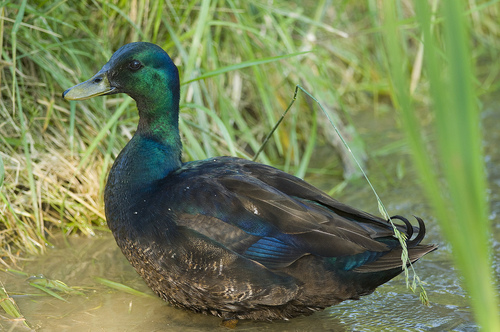
a large bird with green hues and brown feathers.
a bird with grey feathers has blue streaks on it's feathers and a blue and green neck and head.
the bird has a green round head and neck and a yellow flat bill.
this bird has a black and green crown, a flat bill, and a black and brown back
this bird has brown wingbars, green nape, and blue breast.
this bird has wings that are brown with a green heada gorgeous bird with a flat beak, brown body with patches of blue on the wings and its neck is a gleaming collection of blue-green and dark green feathers.
a medium size bird with a metallic blue and green head and neck with dark brown wings.
this bird has a large flat bill, with a green head.
a large multicolored bird with a long neck, a large head, a short tail, and a wide beak.
Species: Mallard